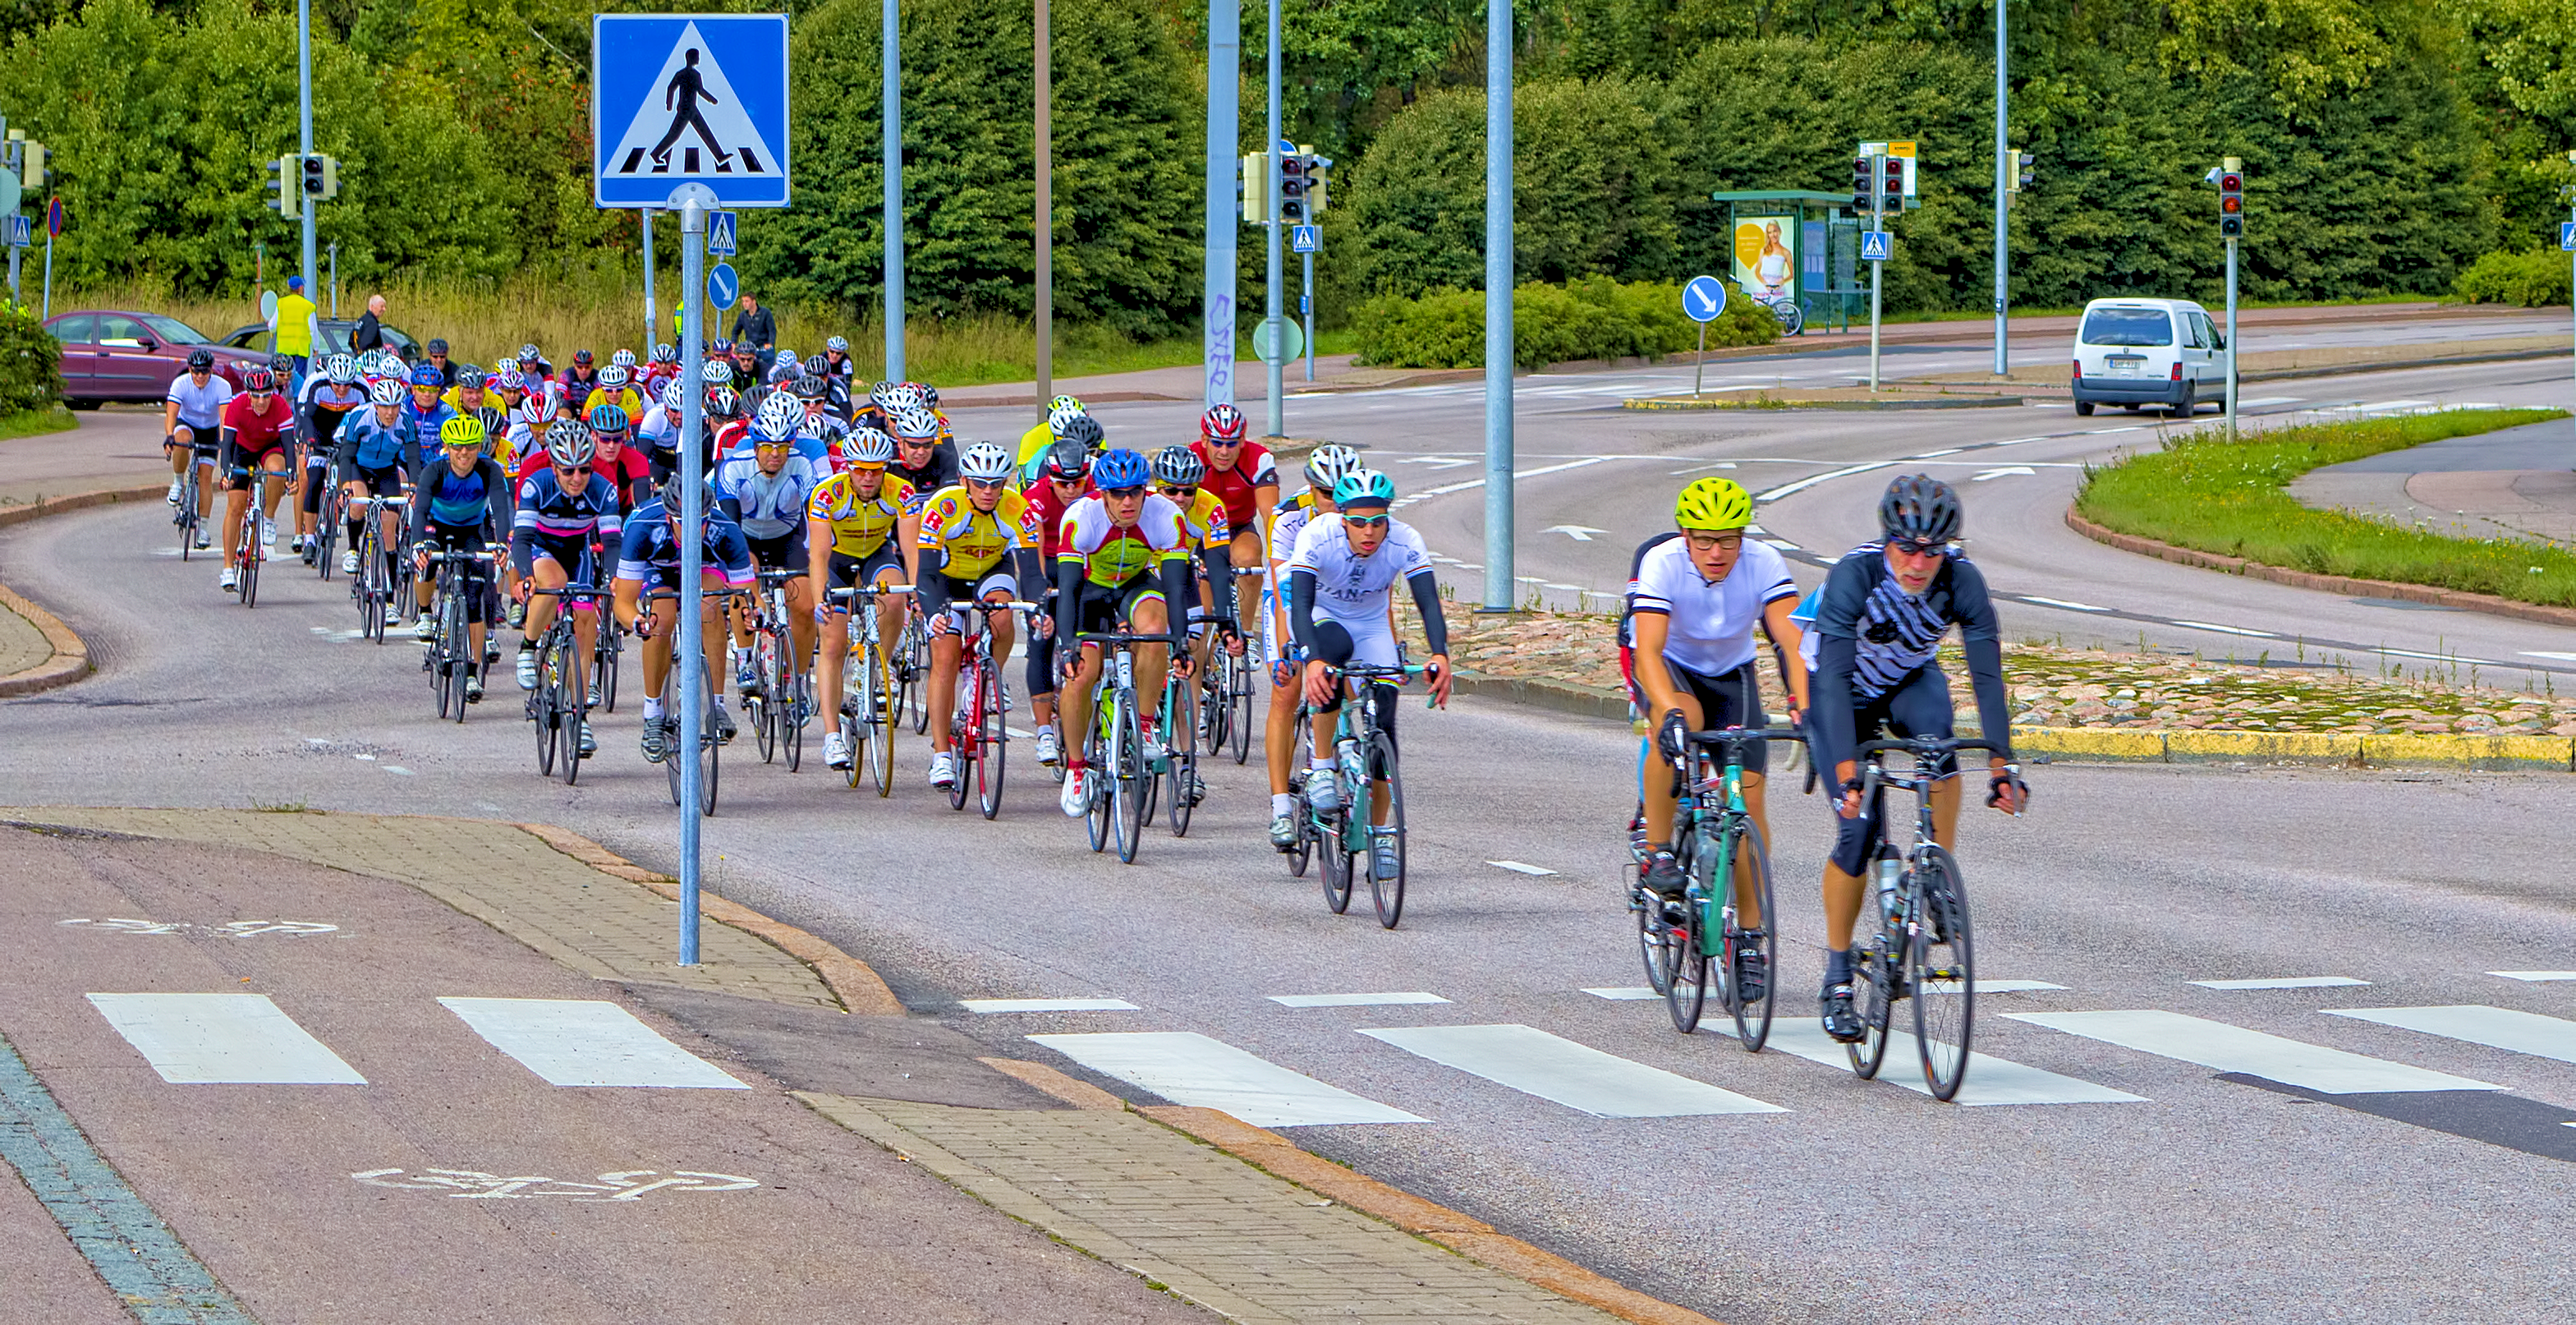
path, bicycle, vehicle, nikon, lane, cycle, sports equipment, cycling, race, 2014, tour, de, sports, racing, finland, helsinki, d3200, cyclepath, road cycling, outdoor recreation, cycle sport, cyclo cross, bicycle racing, road bicycle, endurance sports, racing bicycle, road bicycle racing, duathlon